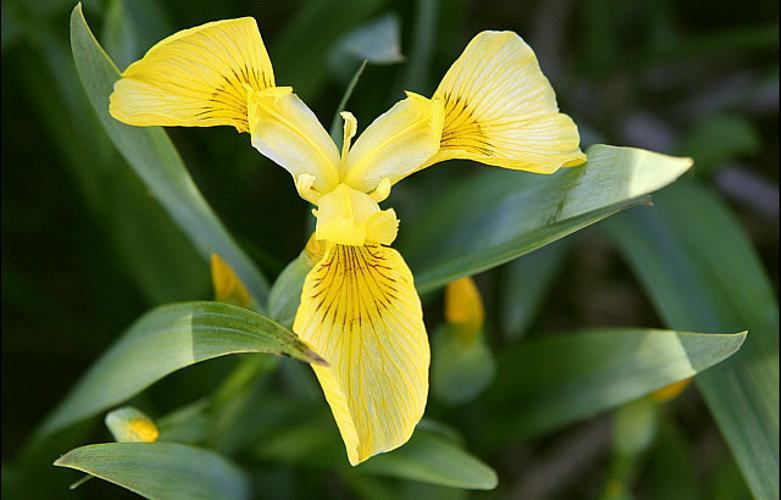
Flower: yellow iris